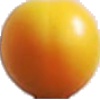
Label: cherry_wax_yellow